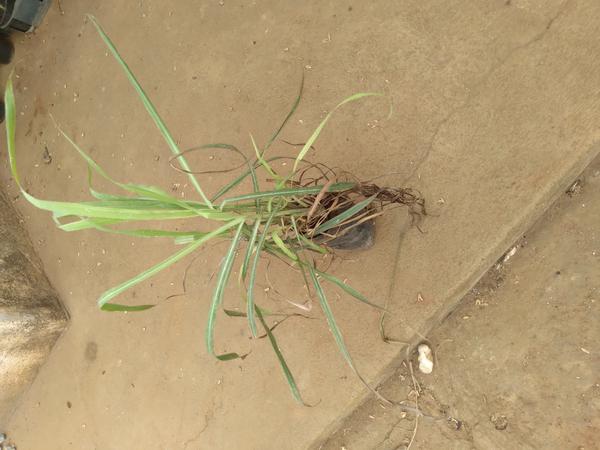
Plant: Lemon_grass